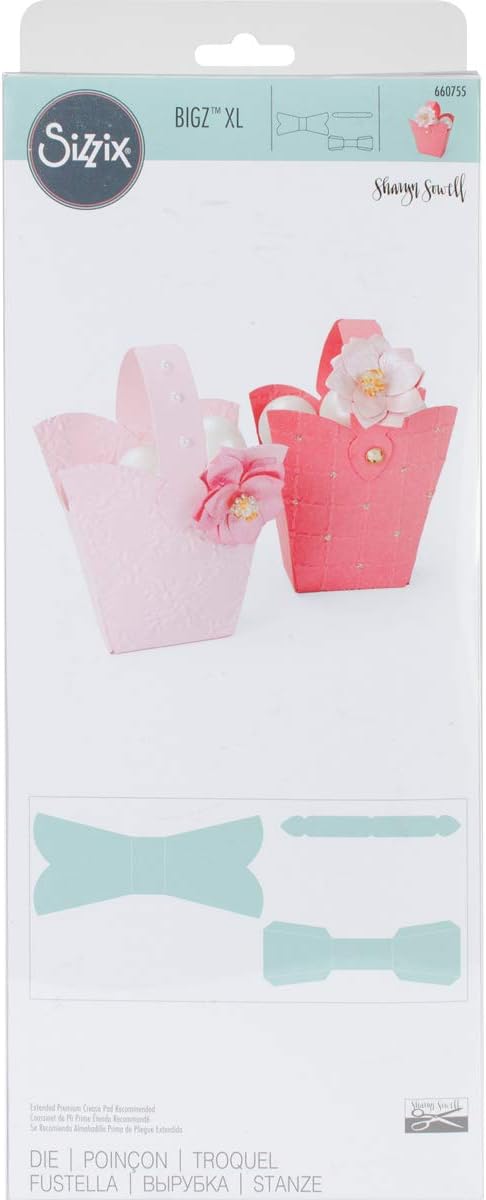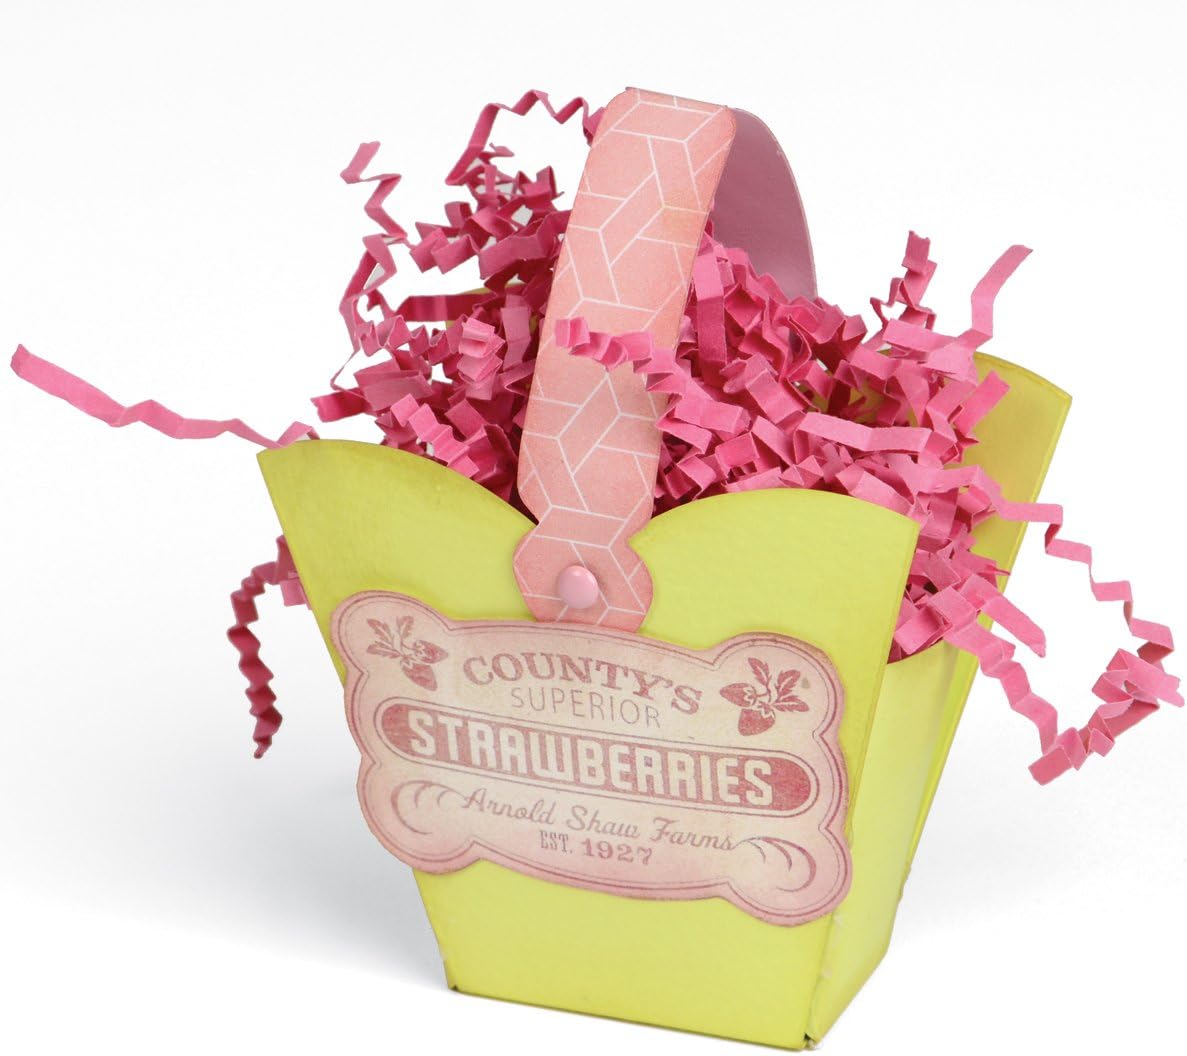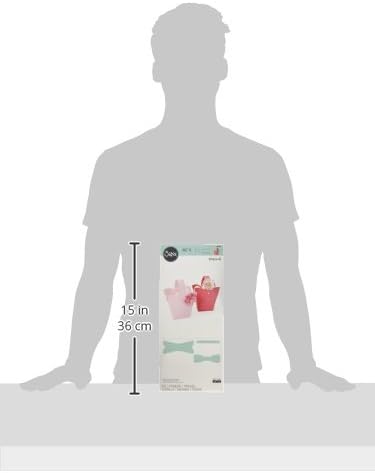
Sizzix 660755 Basket Little Bigz Die by Sharyn Sowell, X-Large
Category: Arts, Crafts & Sewing
With steel-rule construction, a Bigz die cleanly cuts thick materials, including cardstock, chipboard, fabric, foam, magnet, leather, metallic foil, paper and sandpaper (in limited use). its wider size offers you more design options. This die is designed for use only with the BIG kick, big shot and Vagabond machines and requires the use of a pair of cutting pads.
Features: Bigz die Cleanly cuts thick materials, including cardstock, chipboard, fabric, foam, magnet, leather, metallic foil, paper and sandpaper | Wider size offers you more design options | For use only with the BIG kick, big shot and Vagabond machines | Requires the use of a pair of cutting pads